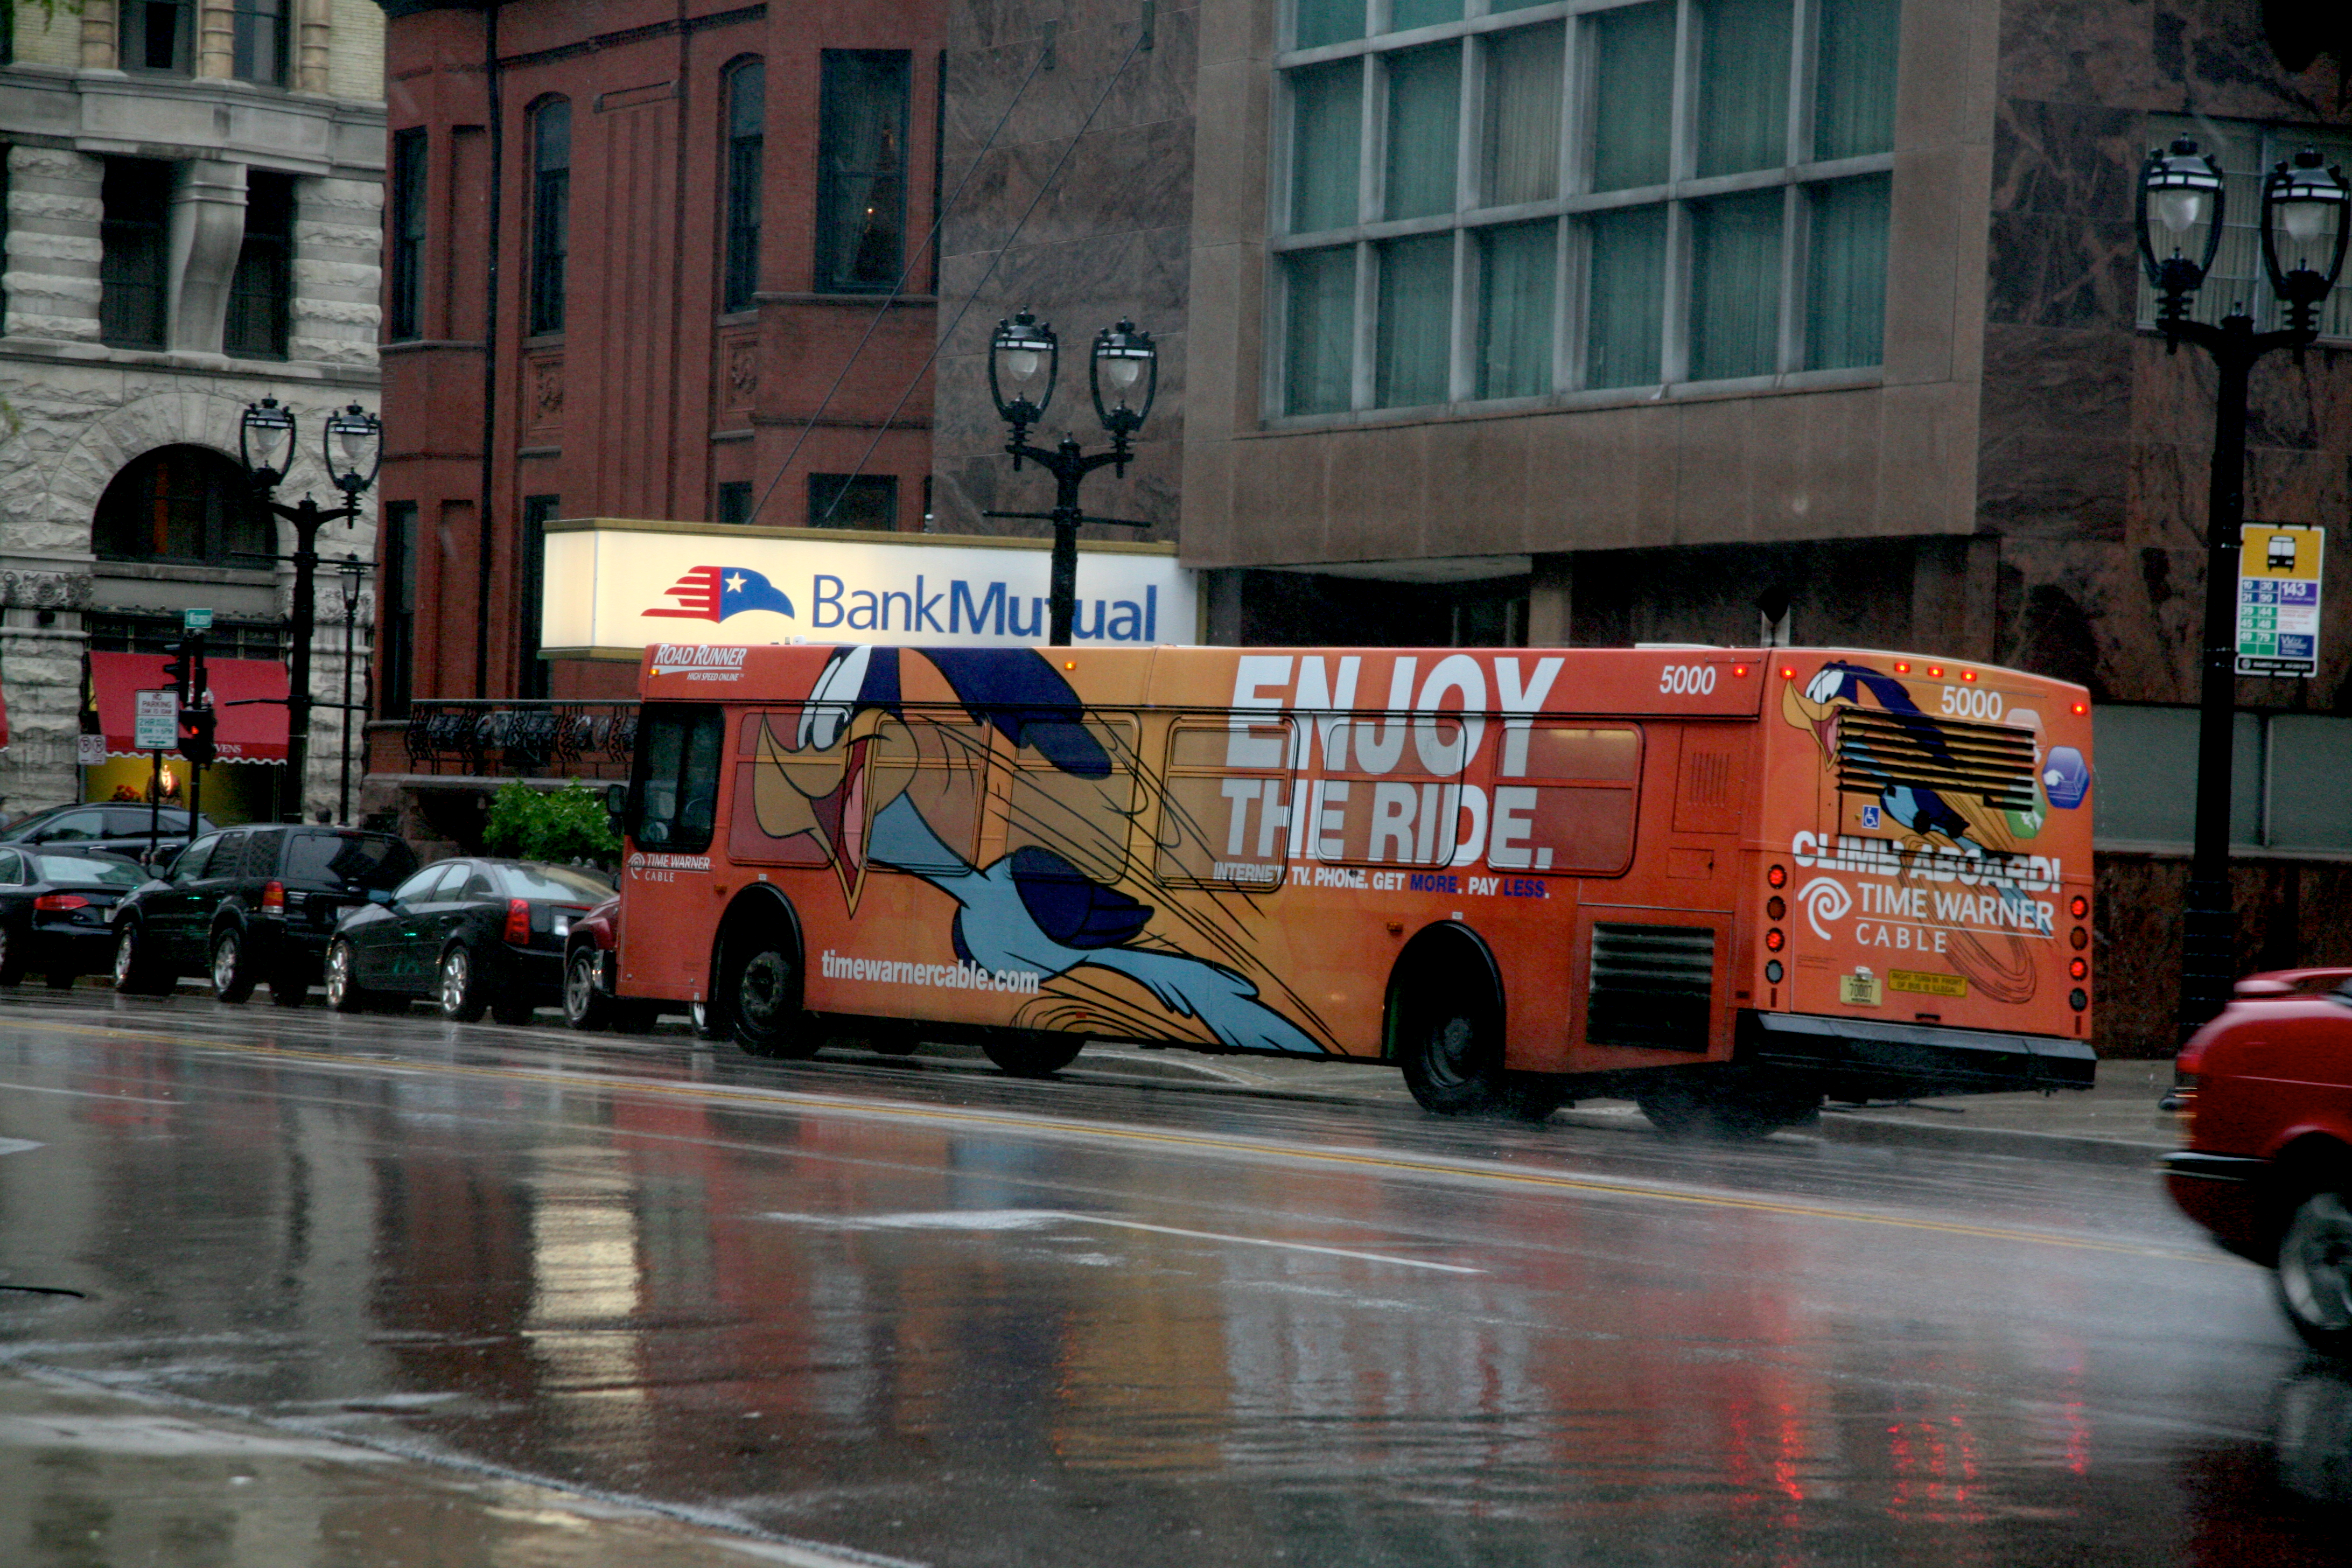
pedestrian, road, traffic, street, rain, downtown, transport, vehicle, public transport, bus, pluie, cts, wisconsin, milwaukee, countytransitsystem, enjoytheride, urban area